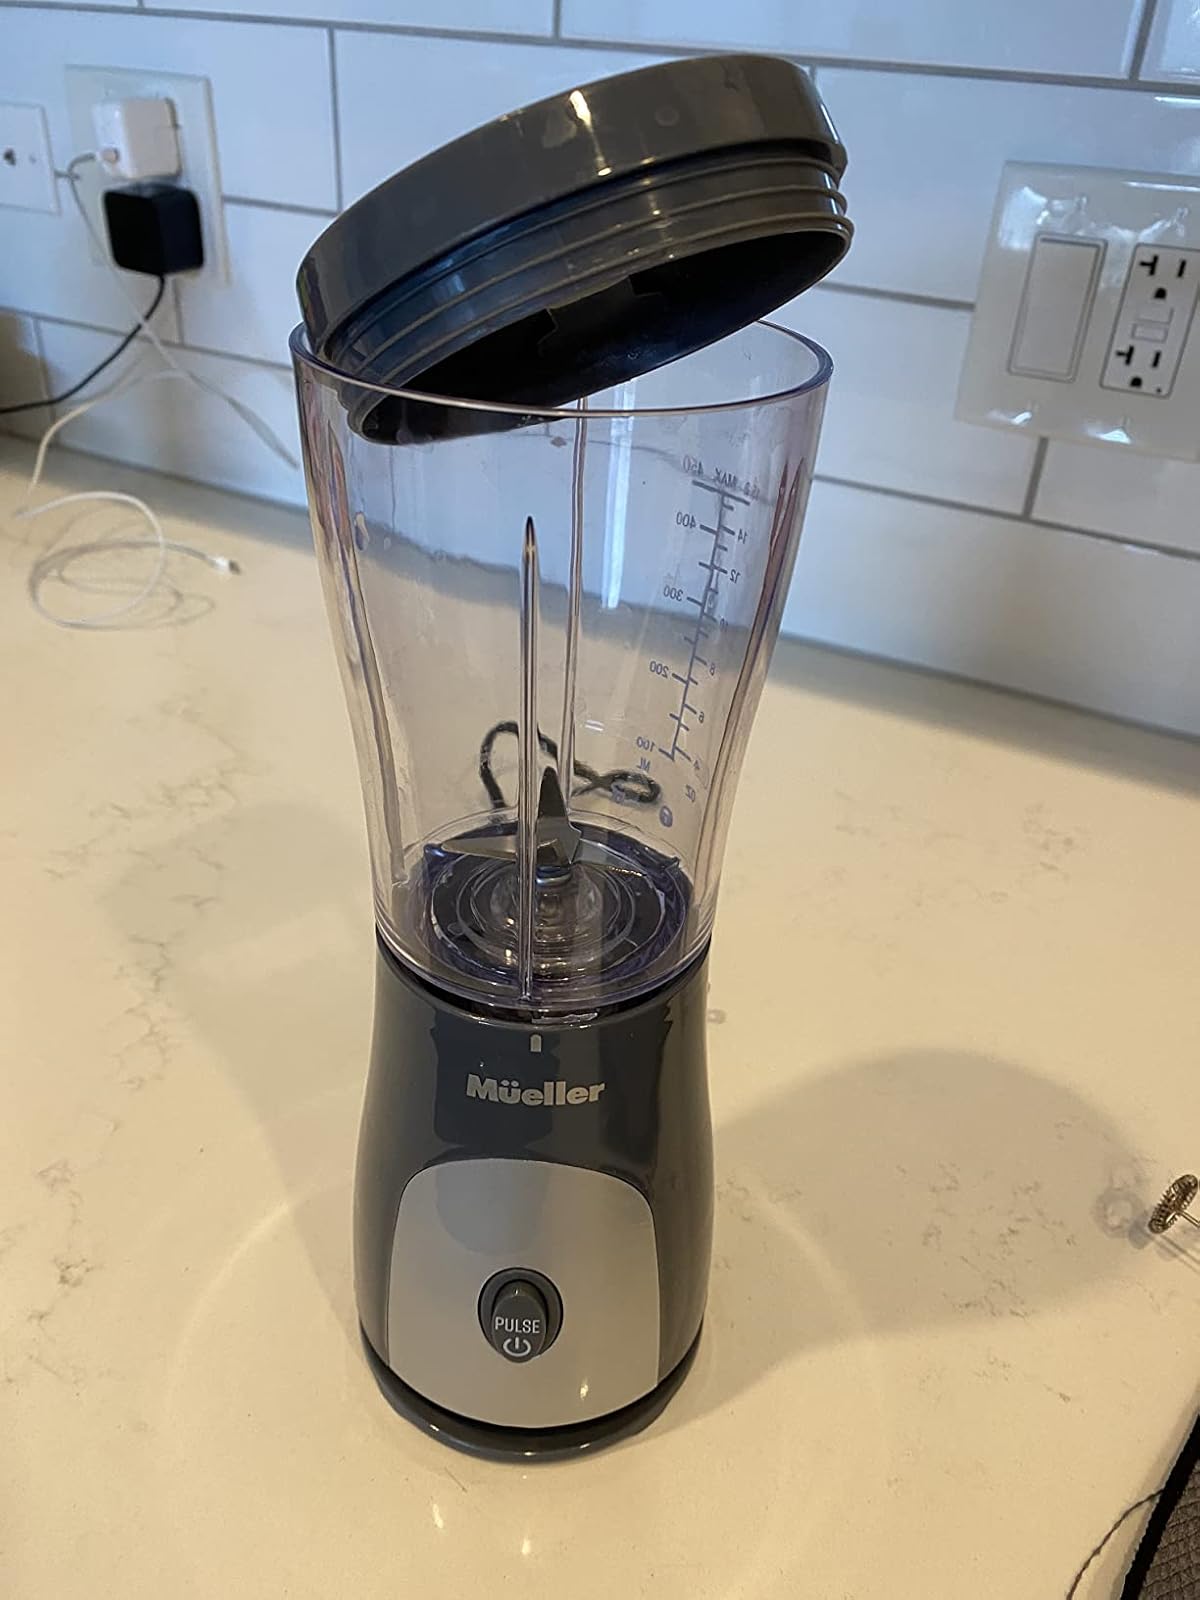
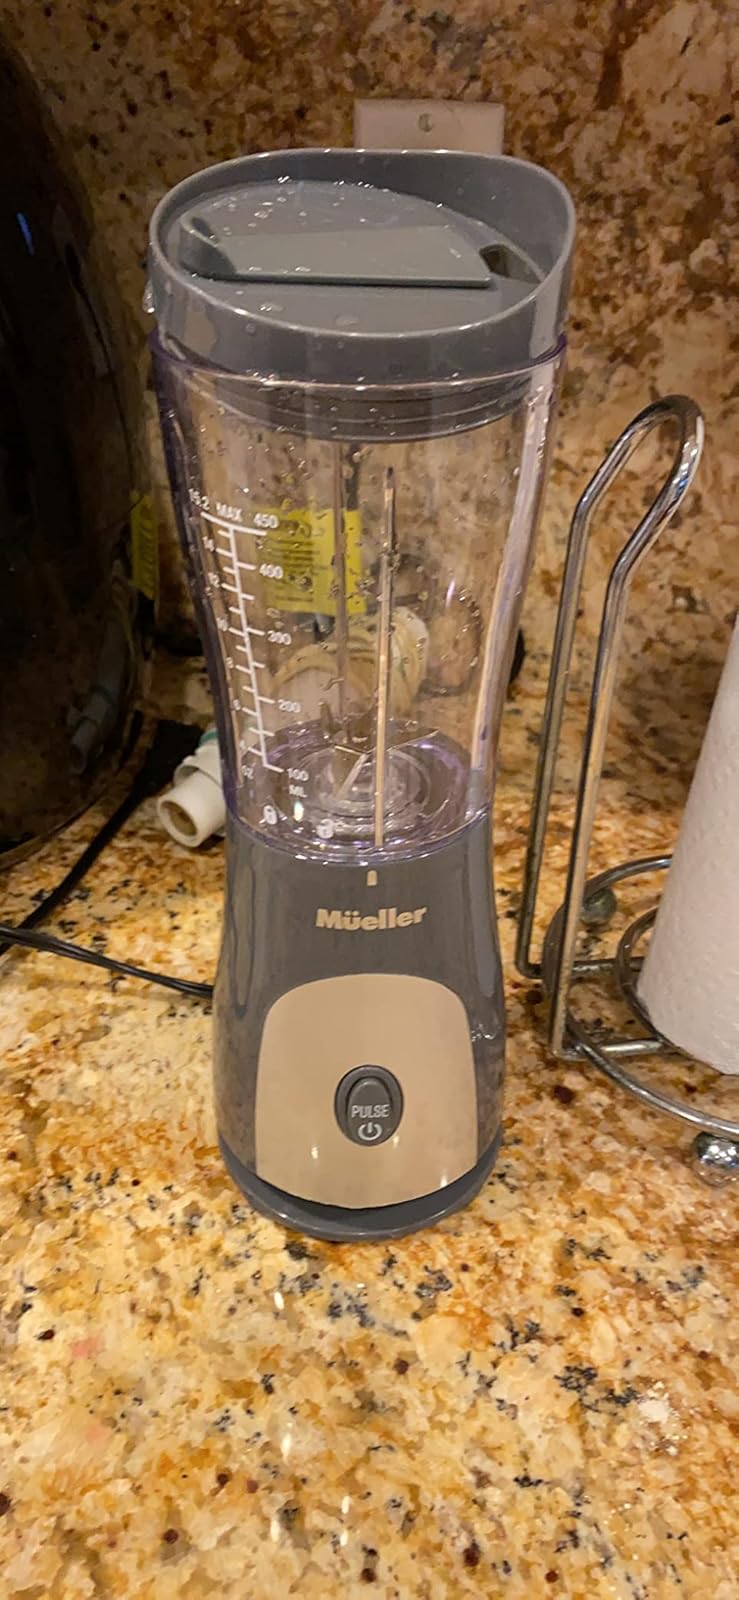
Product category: items_blender
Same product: yes